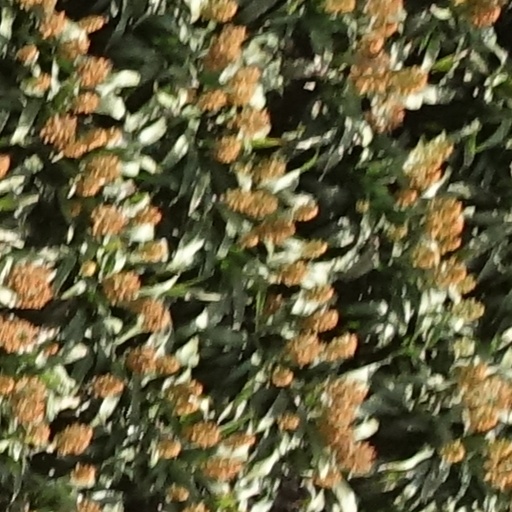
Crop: sorghum